Roman Shvartsman

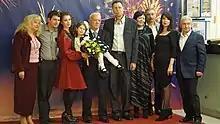
Shvartsman with his family

Shvartsman was born in 1936, in a simple Jewish family in the city of Bershad, Vinnytsia Oblast. The family had nine children, the seventh of whom was Roman Shvartsman. His mother was a housewife, his father worked at the Bershad distillery as a security guard. When the Second World War ended, all archival and personal documents were burned and then, to restore the age of Roman, a doctor of the local clinic conducted an external examination.